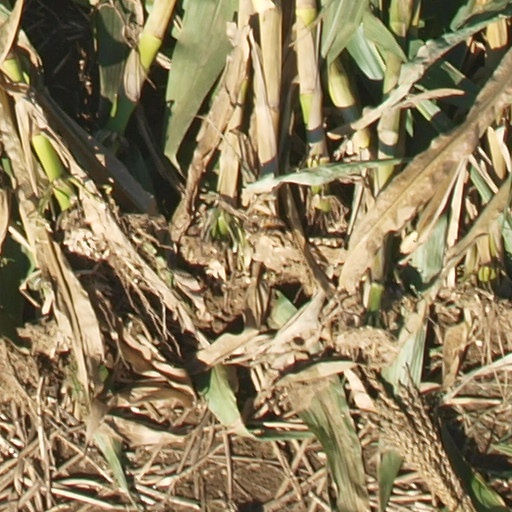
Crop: maize; corn